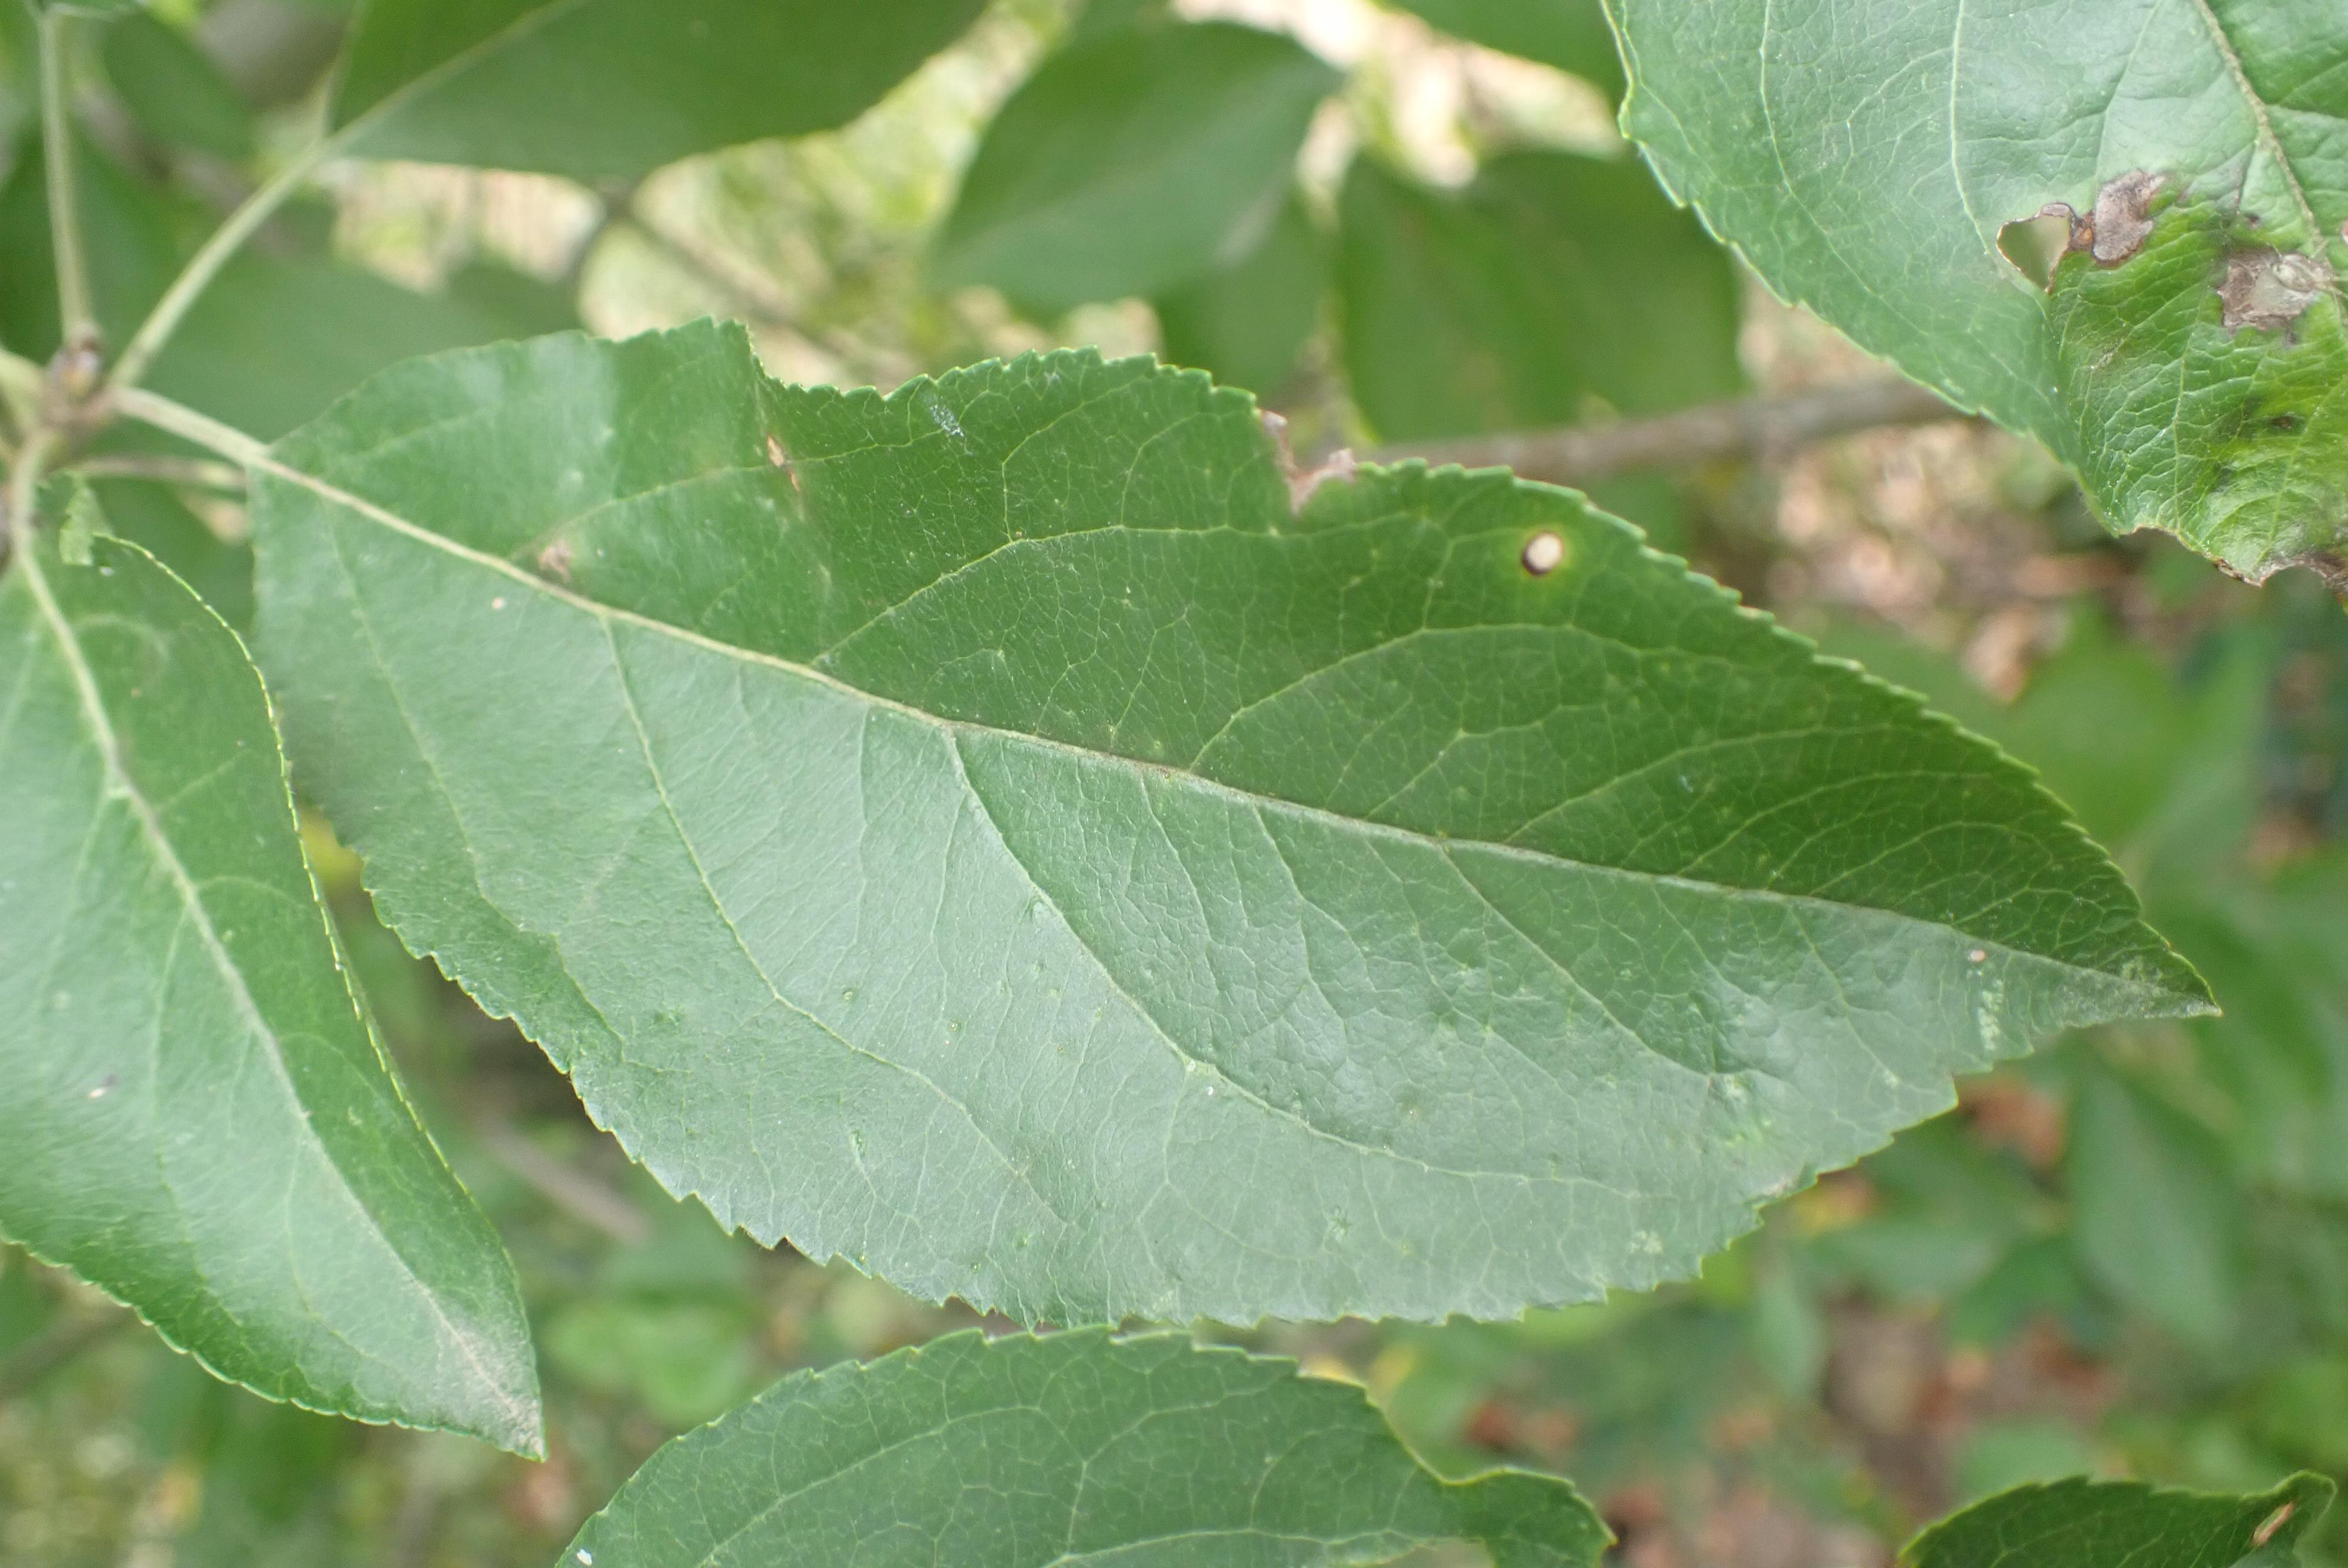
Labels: complex